Masei

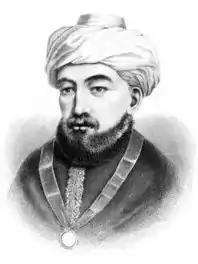
Moses Maimonides

In an echo of the requirement in Numbers 35:30 that the Israelites could execute a manslayer only with the evidence of two or more witnesses, of the United States Constitution provides that the government may convict a person of treason only with the testimony of two witnesses to the same overt act or a confession in open court. A then-recent precursor of the Constitution's provision appeared in 1776 in the Laws of Virginia, which provided that defendants be "convicted of open deed by the evidence of two sufficient and lawful witnesses, or their own voluntary confession." At the Constitutional Convention, the requirement for two witnesses first appeared in the first draft of the Constitution presented on August 6, 1787. During debate on August 20, 1787, John Dickinson of Delaware questioned what was meant by the "testimony of two witnesses" and whether they were to be witnesses to the same overt act or to different overt acts. The Convention consequently voted to insert the words "to the same overt act" after "two witnesses." Benjamin Franklin supported the amendment, arguing that prosecutions for treason were virulent and perjury too easily made use of against innocent defendants. In "The Federalist Papers", Alexander Hamilton cited the requirement for two witnesses to establish treason as one of several provisions in the Constitution that enumerate rights that, taken together, amounted to a bill of rights.